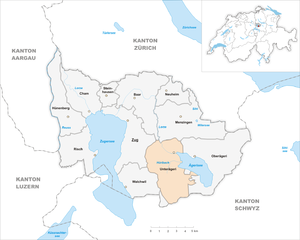
Unterägeri est une commune suisse du canton de Zoug.